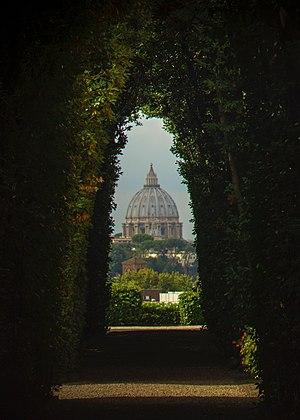
https://unsplash.com/photos/60lexb9rrOQ Image at the Wayback Machine&#32
Jacques-Laure Le Tonnelier, bailli de Breteuil, est un chevalier-Hospitalier de l'ordre de Saint-Jean de Jérusalem, commandeur et ambassadeur de l'Ordre, graveur et grand collectionneur.